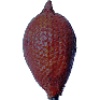
Label: salak